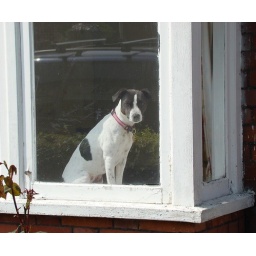
This liitle dog looked so cute sat in the window.